Kings Island

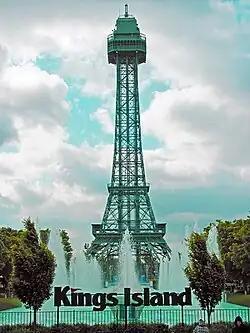
Kings Island's original fountains with Eiffel Tower

Kings Island is a amusement park northeast of Cincinnati in Mason, Ohio, United States. Owned and operated by Six Flags, the park was built by Taft Broadcasting and opened in 1972. It was part of a larger effort to move and expand Coney Island, a popular resort destination along the banks of the Ohio River that was prone to frequent flooding. After more than $300 million in capital investments over the years, the park has grown to feature over a hundred attractions including fifteen roller coasters and a water park.